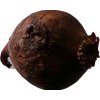
Label: red_onion